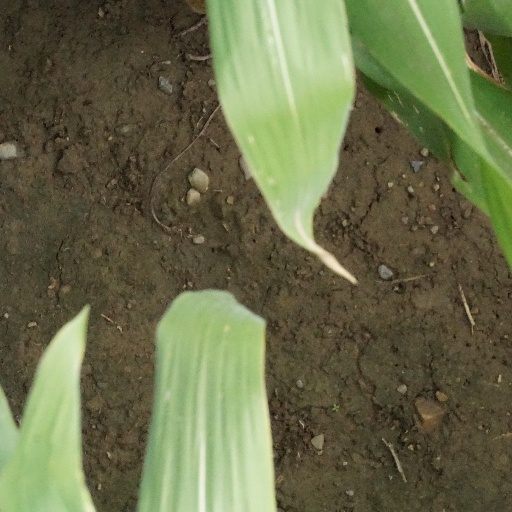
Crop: maize; corn